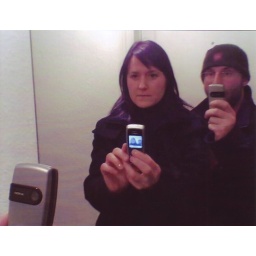
New phone tested out in Church Street Villa hallway mirror